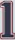
Number: 1